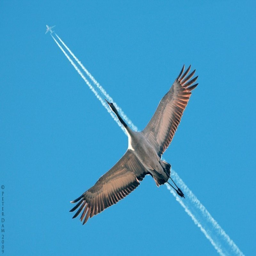
the bird flying directly below a plane .